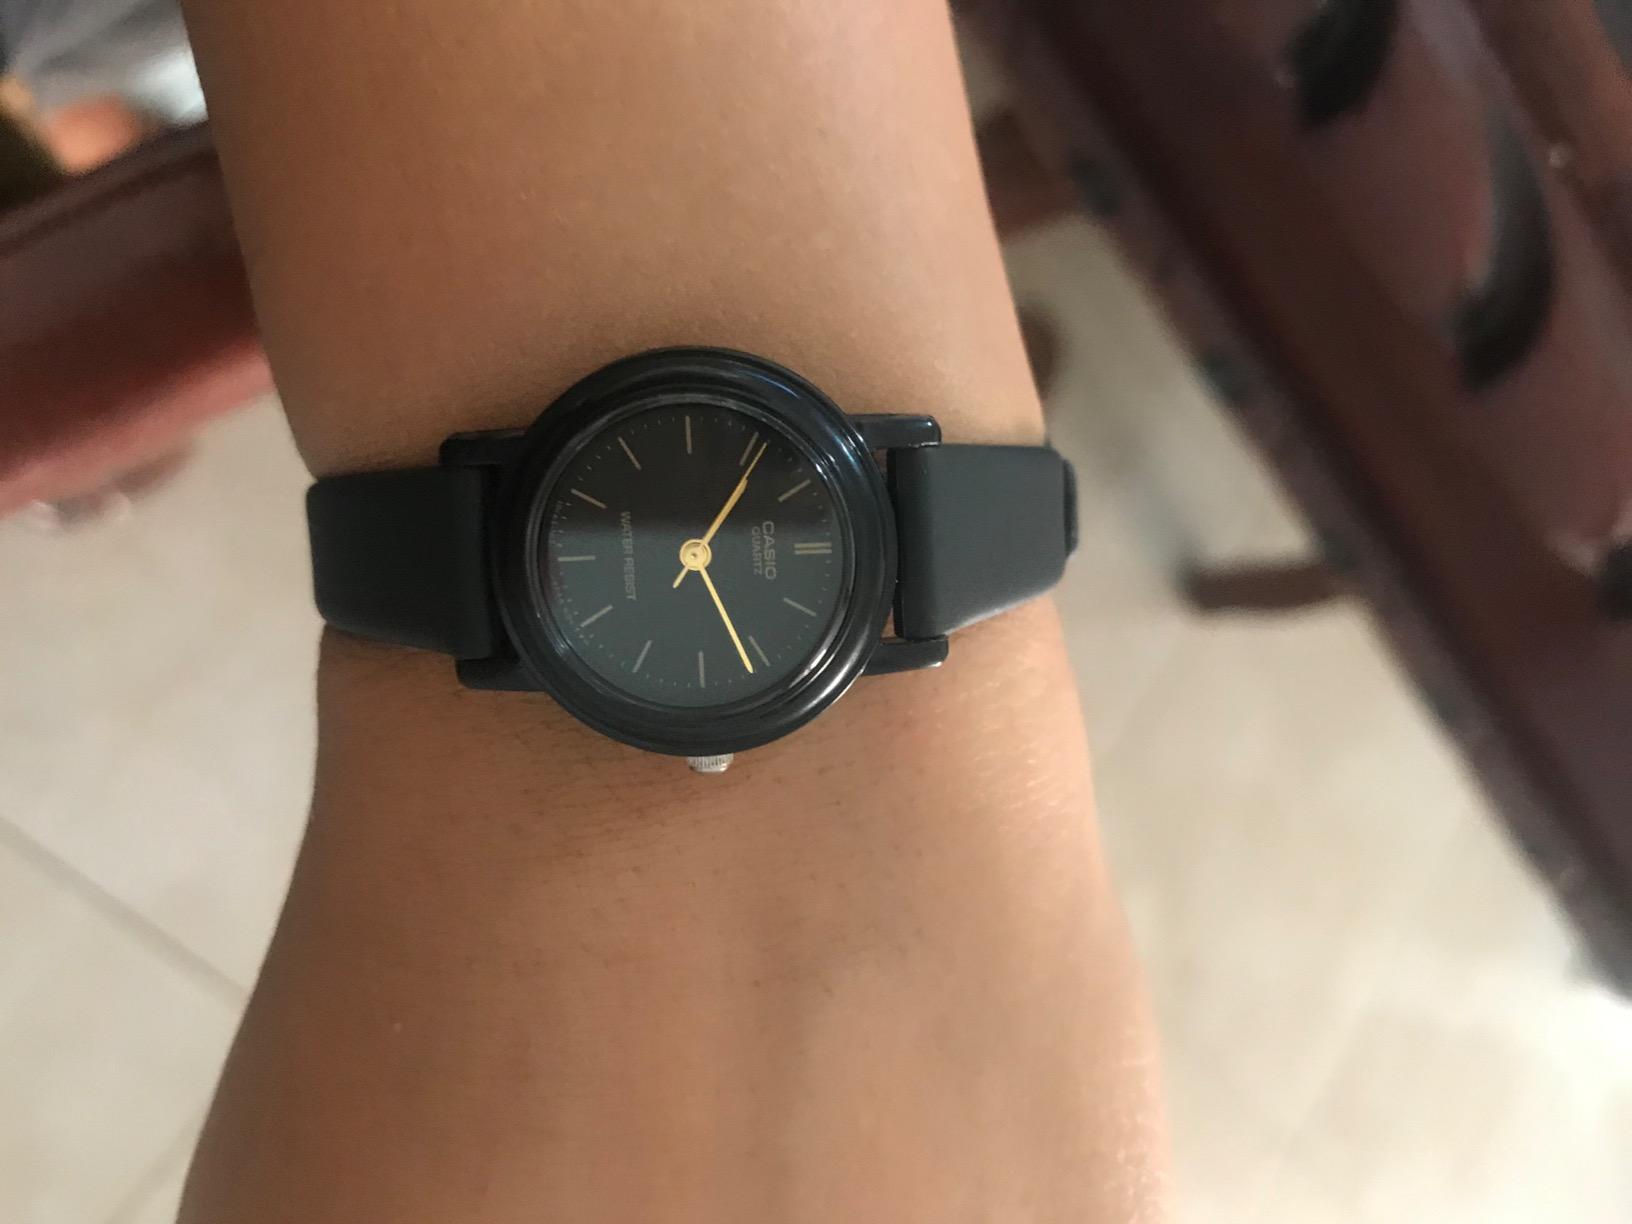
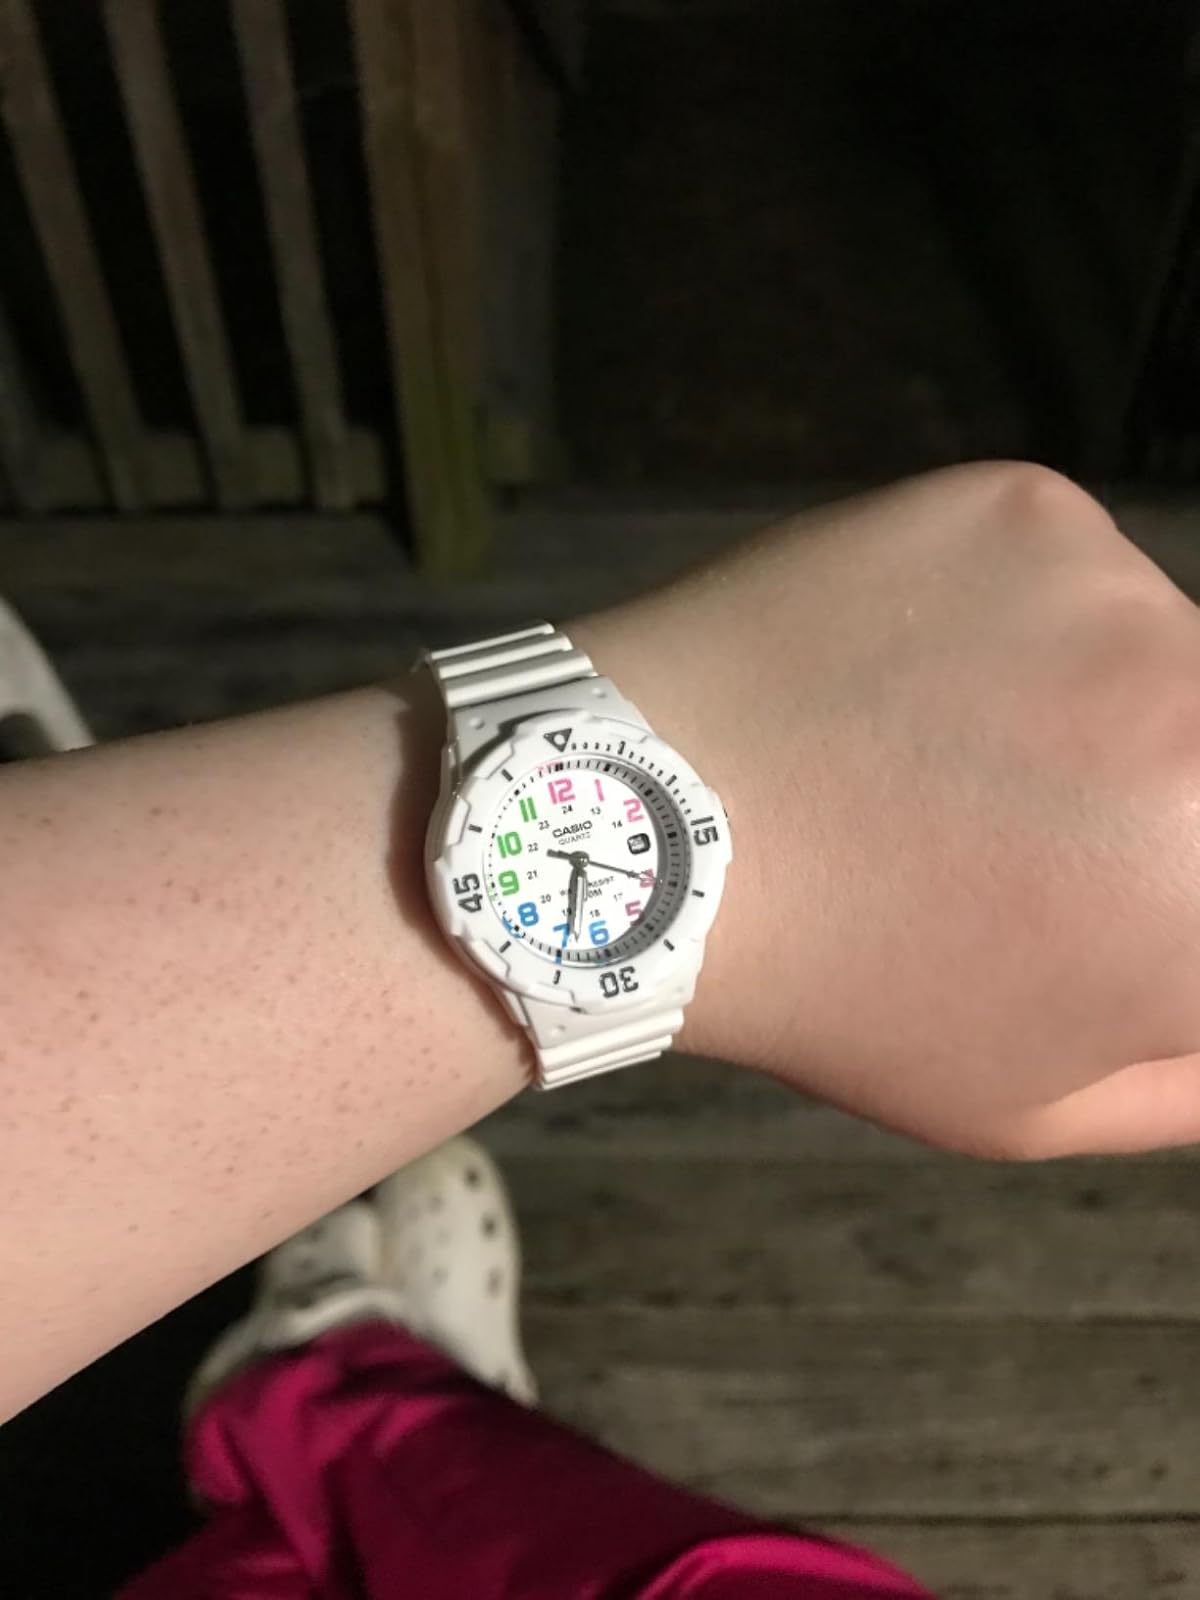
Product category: accessories_watch
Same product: no